Tetje Mierendorf

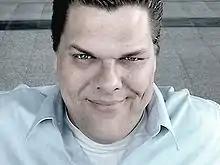
Mierendorf in 2004

Mierendorf was born in Hamburg, Germany. After his Abitur, he completed an apprenticeship as bank teller. In 2004, he played the leading part of the German adaption of "My Big Fat Obnoxious Fiance". Later, he was a permanent member of the ensemble of the improv comedy show "Schillerstraße". In December 2005, Mierendorf played the role of the elephant seal "Seele-Fant" in the TV adaption of the children's book "Urmal from the Ice Age" from German writer Max Kruse. His most important musical theatre roles were "The Big Bopper" in the German production of "Buddy – The Buddy Holly Story" and "Edna Turnblad" in the German production of the musical "Hairspray".